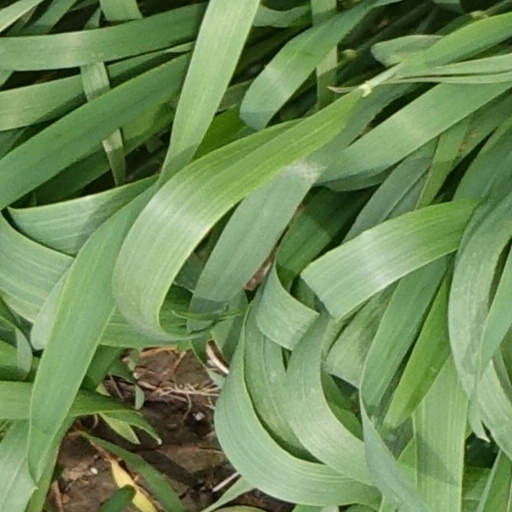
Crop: wheat